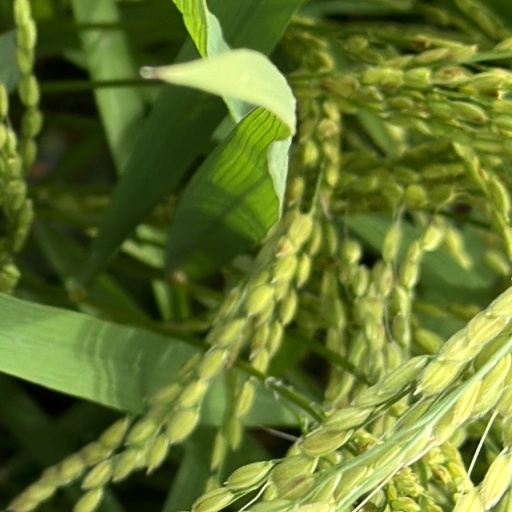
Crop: rice